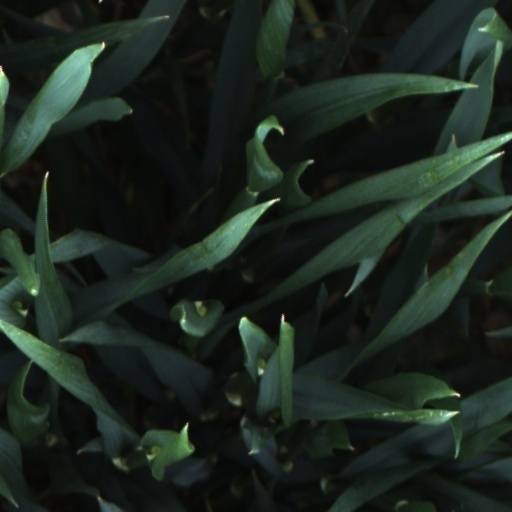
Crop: wheat